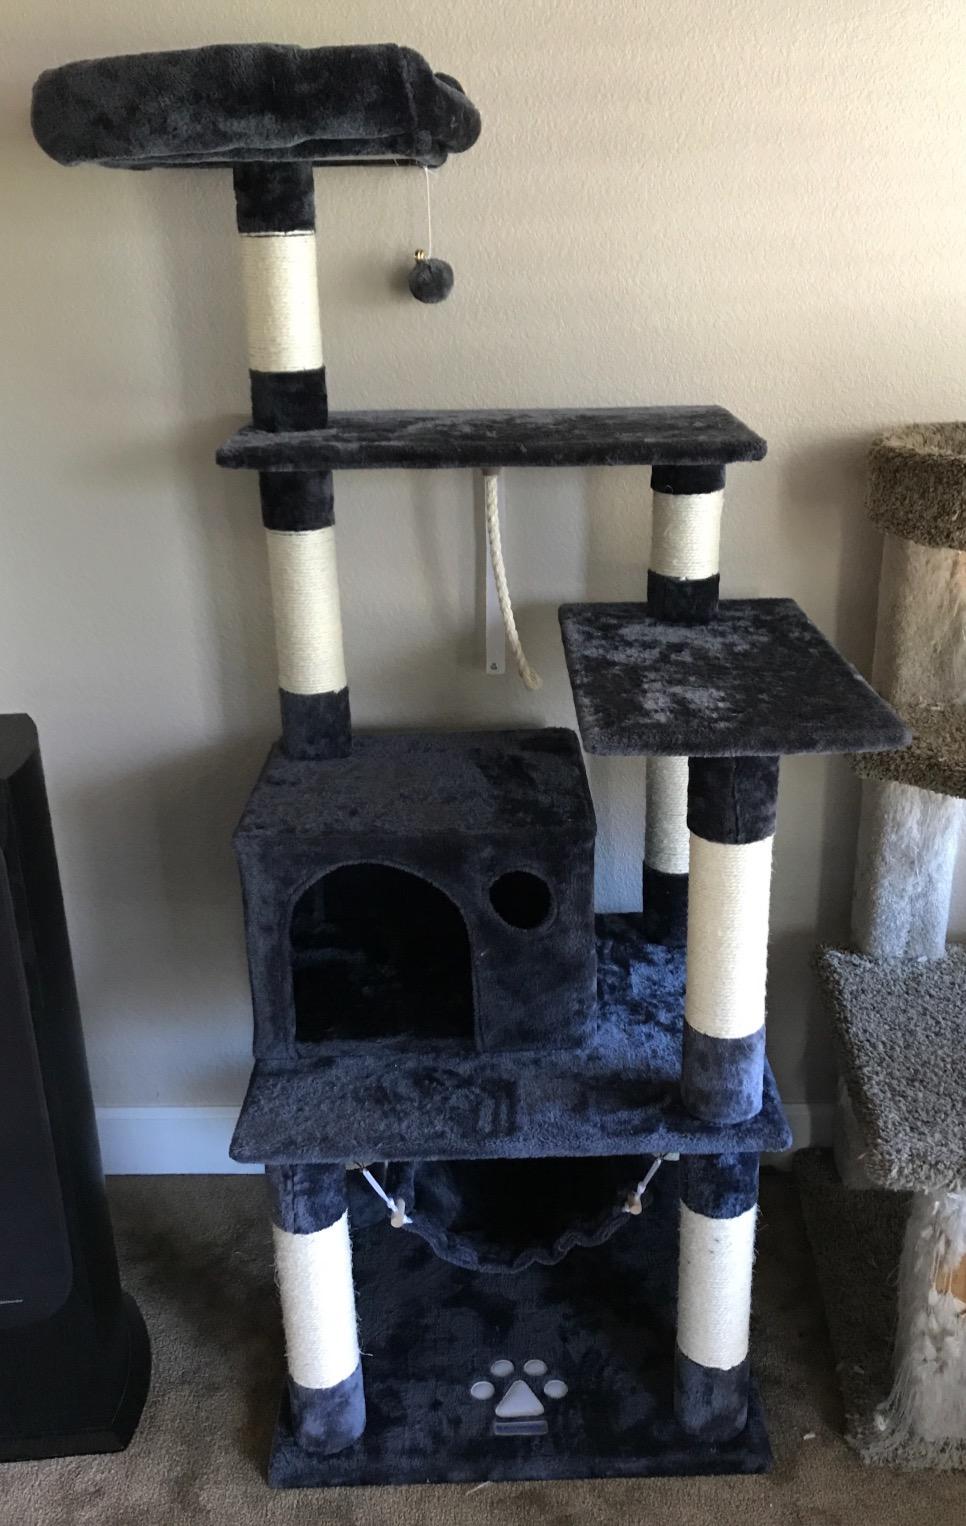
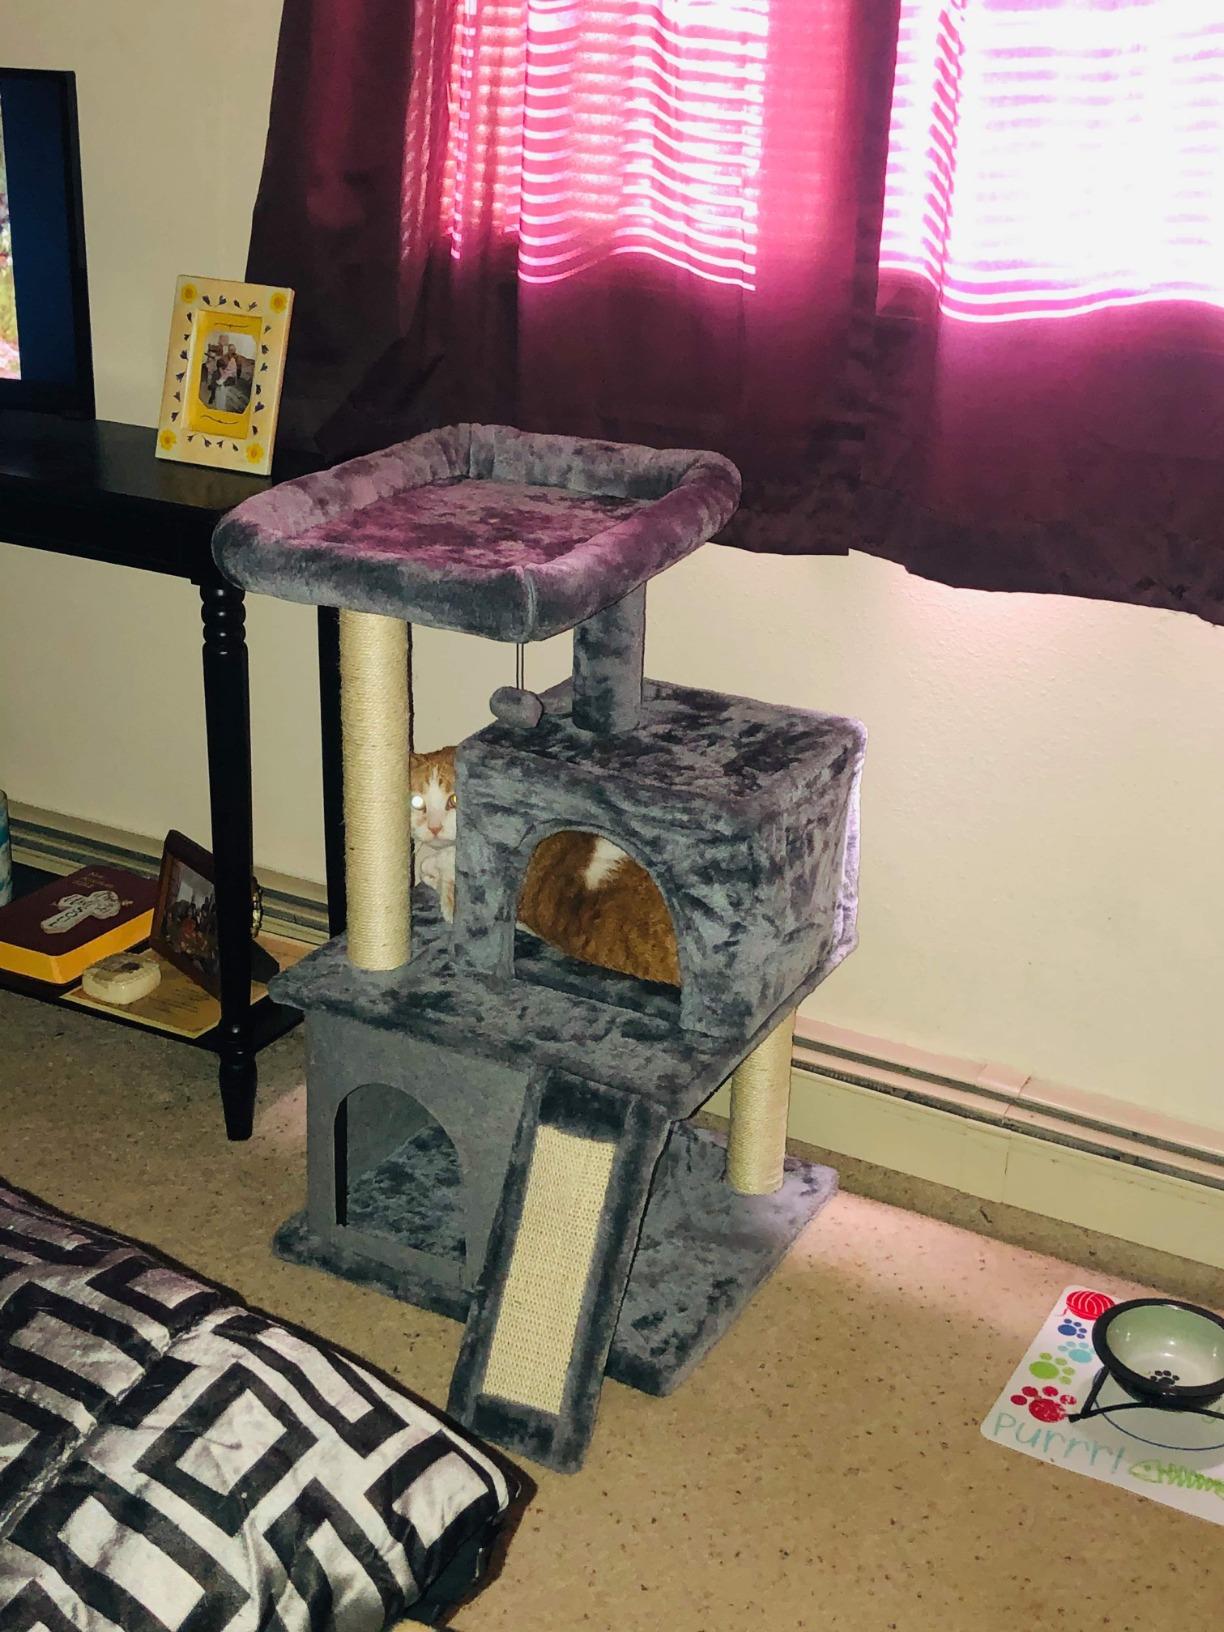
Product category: items_cat tree
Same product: no